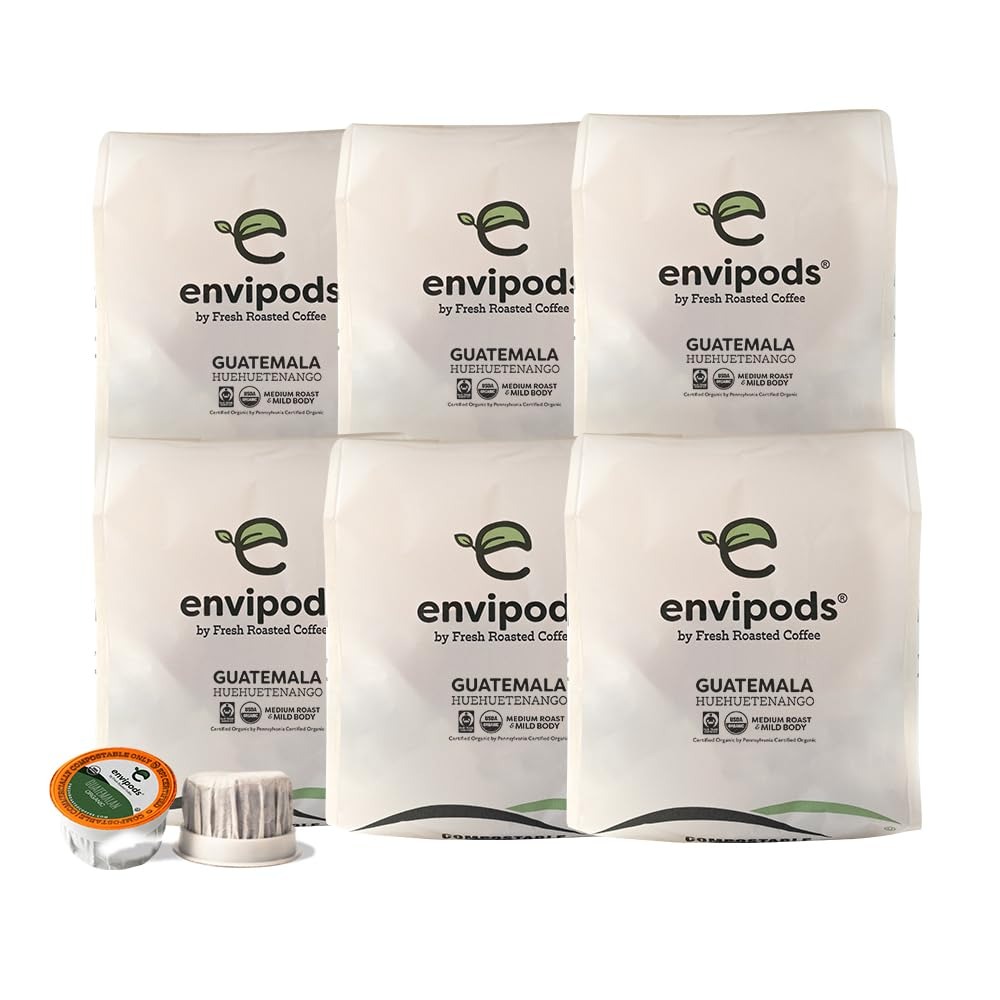
Item Name: Fresh Roasted Coffee, Organic Guatemala Compostable envipods, Single Origin, Medium Roast, Mold & Mycotoxin Tested, Kosher, 72 Count for Keurig K Cup Brewers | Not for use in Ninja or Hamilton Beach Brewers
Bullet Point 1: This organic Guatemalan coffee is revered for its balanced flavor and velvety smooth body. The forward flavors from the initial profile of our organic Guatemala Huehuetenango coffee present hints of milk chocolate and rounds off into a sweet orange finish. The acidity of this medium roast coffee is mild and citrusy, making the overall cup absolutely delectable.
Bullet Point 2: Unlike some other coffee pods you could choose, this is not a blend. These pods contain 100% Arabica coffee from Guatemala, no additives, artificial flavors or preservatives.
Bullet Point 3: Fair Trade Certified & USDA Organic. Single-Origin From Huehuetenango, Guatemala. Bourbon and Caturra Varietals. Grown over 1,650 meters ASL. Fully Washed and Patio Sun-Dried.
Bullet Point 4: Mold and Mycotoxin Tested - This coffee has undergone a full screening and has been declared toxicologically safe and compliant. Our certified laboratory was not able to detect any trace levels of mold, Aflatoxin or Ochratoxcin in either of these sampled coffees.
Bullet Point 5: Coffee For Everybody whether you’re a casual coffee drinker or a third wave connoisseur. Fresh Roasted Coffee is family-owned, sustainably sourced and proudly roasted, blended, and packaged in the United States of America. We offer more than 80 varieties of whole bean and ground coffee, coffee pods, and unroasted coffee.
Bullet Point 6: Our commitment to sustainability goes beyond the coffee itself. With a plant-based ring, lid, and filter, our envipods not only make a tastier brew, they’re also commercially compostable! (Facilities may not exist in your area.)
Bullet Point 7: 100% Arabica Coffee. Certified Orthodox Union (OU) Kosher. Fresh Roasted Coffee envipods are compatible with Keurig K-Cup Brewers including 2.0 and K-Supreme. Fresh Roasted Coffee LLC is not affiliated with Keurig Dr Pepper Inc. Not compatible with NINJA single-serve coffee makers. NINJA is a registered trademark of SharkNinja Operating LLC. Not compatible with Hamilton Beach single-serve brewers. Hamilton Beach is a registered trademark of Hamilton Beach Brands, Inc.
Product Description: "This organic Guatemalan coffee is revered for its balanced flavor and velvety smooth body. The forward flavors from the initial profile of our organic Guatemala Huehuetenango coffee present hints of milk chocolate and rounds off into a sweet orange finish. The acidity of this medium roast coffee is mild and citrusy, making the overall cup absolutely delectable. ASOBAGRI or The Asociacion Barillense de Agricultores was founded in 1989 by twenty Mayan coffee and cardamom farmers. It currently has more than 1,200 cooperative members. The members of ASOBAGRI are from approximately 30 small villages in the Huehuetenango region, surrounded by the Cuchumantanes Mountains and the Maxbal Forest Reserve. The region's coop is dedicated to helping farmers learn and utilize methods of sustainable agricultural, production and organic farming, which serves to preserve and enhance the flavor of this already spectacular coffee. This coffee has undergone a full screening for mold and mycotoxins and has been declared toxicologically safe and compliant. Any trace levels of mold and mycotoxins (Aflatoxin, Ochratoxin) were undetectable by both representative sampling and rapid testing by a certified third-party laboratory. To request more information about mold and mycotoxin testing, please email info@freshroastedcoffee.com. Unlike some other coffee pods you could choose, this is not a blend. This pod contains 100% Arabica coffee from Guatemala, no additives, artificial flavors or preservatives. Fresh Roasted Coffee's commitment to sustainability goes beyond the coffee bean. Our innovative envipods are designed with the planet in mind. Each compostable** pod features a bigger filter and contains 20% more coffee, giving you better saturation, extraction, and overall flavor. This single-serve coffee is compatible with many popular K-Cup brewing systems, including 2.0, K-Supreme, and K-Supreme Plus. Not compatible with NINJA single-serve coffee makers or Hamilton Beach single-serve
Value: 72.0
Unit: Count

Price: 49.99